Mark 14 torpedo

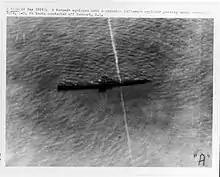
The only live fire test of the magnetic influence exploder before the war occurred in 1926. In this picture of the first shot, the Mark 10 torpedo with the experimental exploder ran underneath the target without exploding. The second test shot exploded under the target submarine and sank it. Although the Navy conducted other tests, those tests were nondestructive: the torpedoes would not be damaged by the tests.

The design of the Mark 14 started in January 1931; the Navy allocated $143,000 for its development. The Mark 14 was to serve in the new "fleet" submarines and replace the Mark 10 which had been in service since World War I and was standard in the older R- and S-boats. Although the same diameter, the Mark 14 was longer, at , and therefore incompatible with older submarines' torpedo tubes. Later in the war, the Bureau of Ordnance (BuOrd) stopped producing Mark 10s for the S-boats and provided a shortened Mark 14.